Johann Tanzer

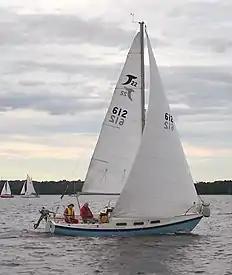
The Tanzer 22 is Johann Tanzer's most successful design, with 2,271 produced between 1970-1986

Tanzer immigrated to Canada in 1956, with a portfolio of sailboat designs that he hoped to put into production. He first worked in the aerospace industry, but quickly decided to pursue boat-building instead.